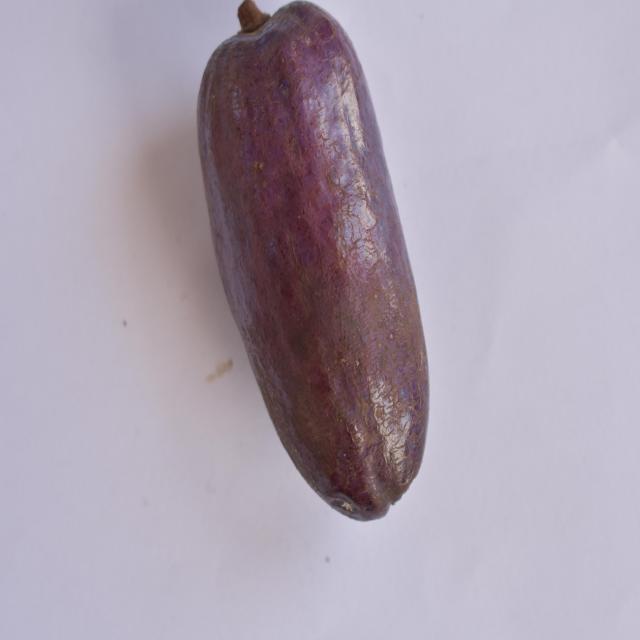
Plum grade: unaffected